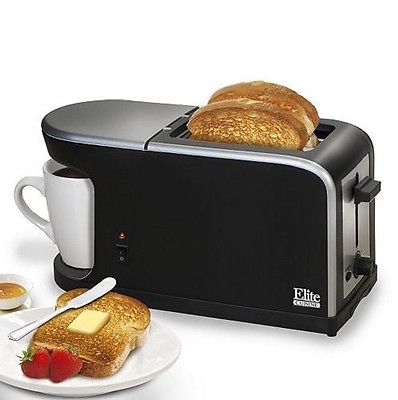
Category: toaster